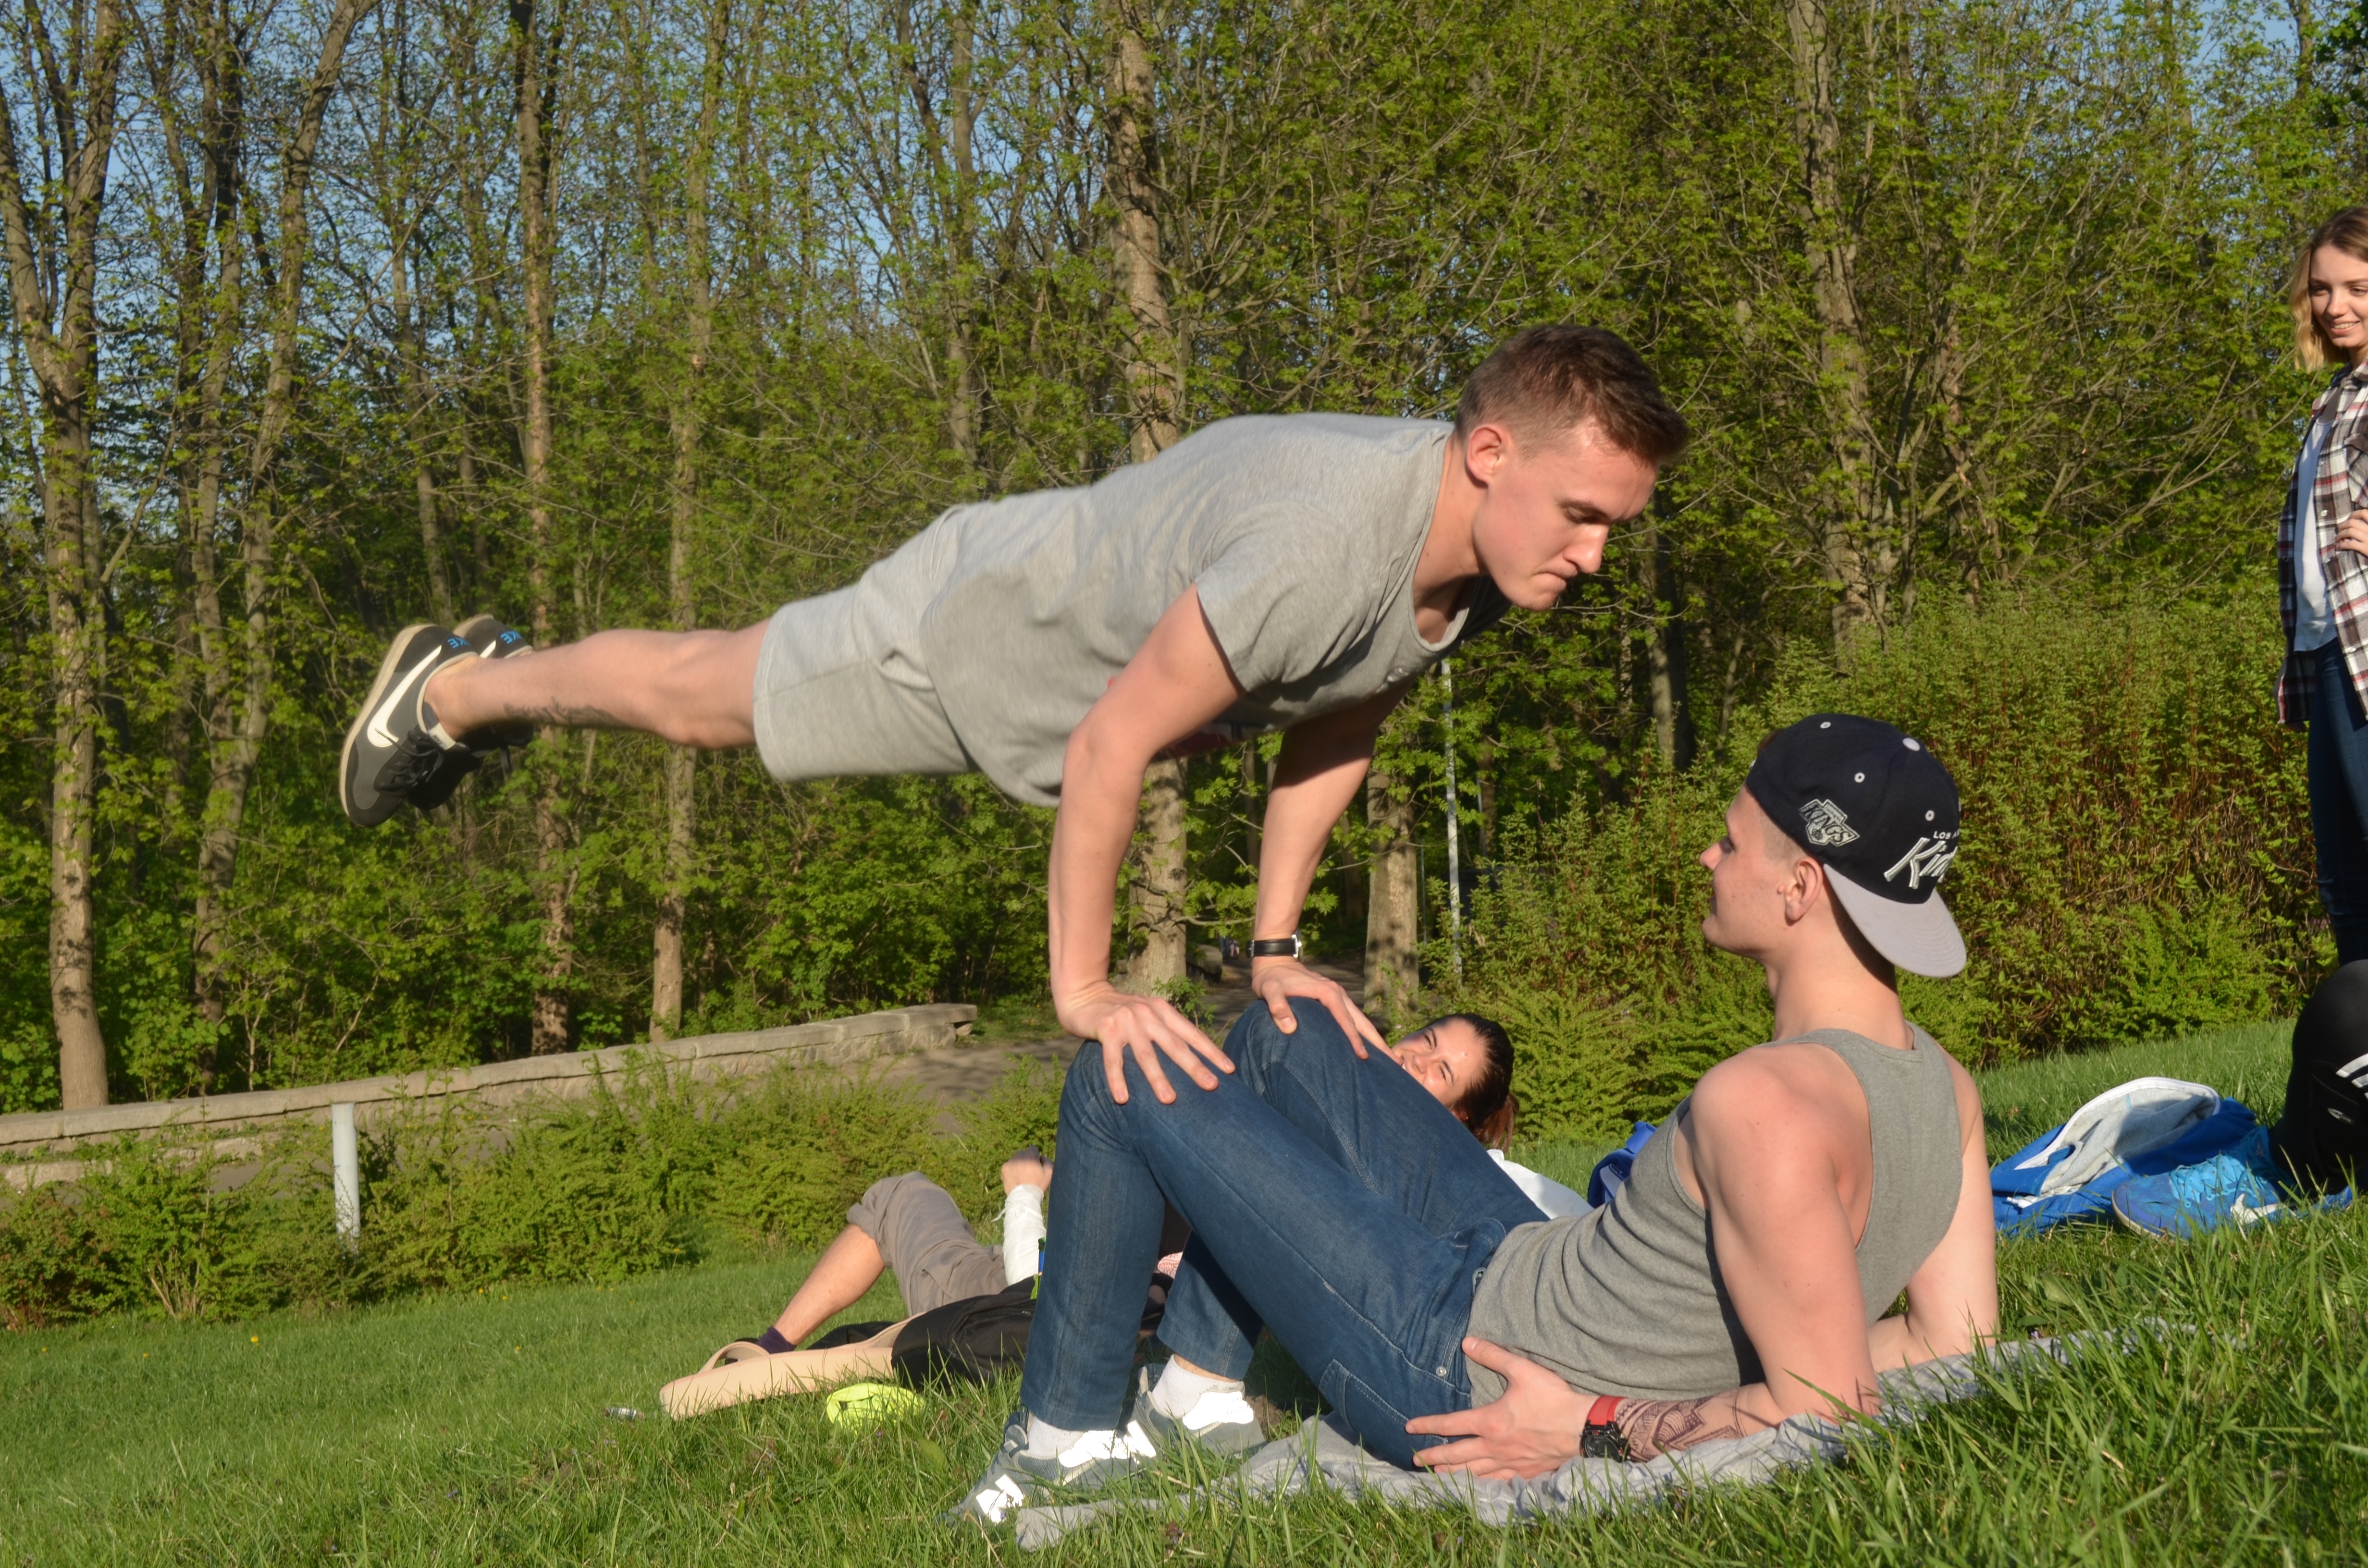
physical fitness